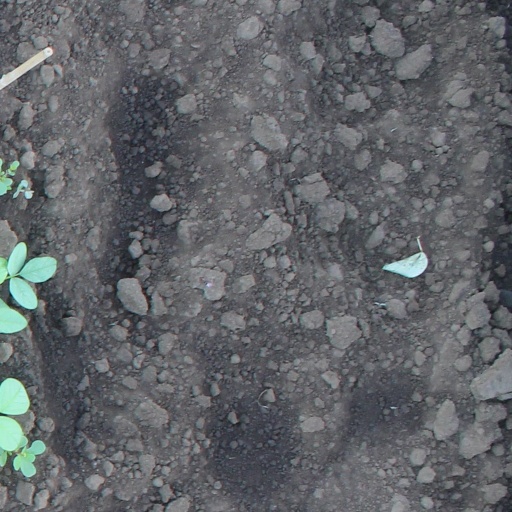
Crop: soybean